Flypast

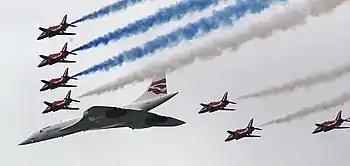
The Red Arrows and Concorde conclude a special flypast over Buckingham Palace, London, on 4 June 2002 celebrating the Queen's Golden Jubilee

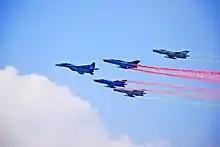
Mikoyan MiG-29 & Chengdu F-7 during Bangladesh Air Force Victory Day Flypast and Aerobatics Show 2016

A flypast is a ceremonial or honorific flight by an aircraft or group of aircraft. The term flypast is used in the United Kingdom and the Commonwealth. In the United States, the terms flyover and flyby are used.